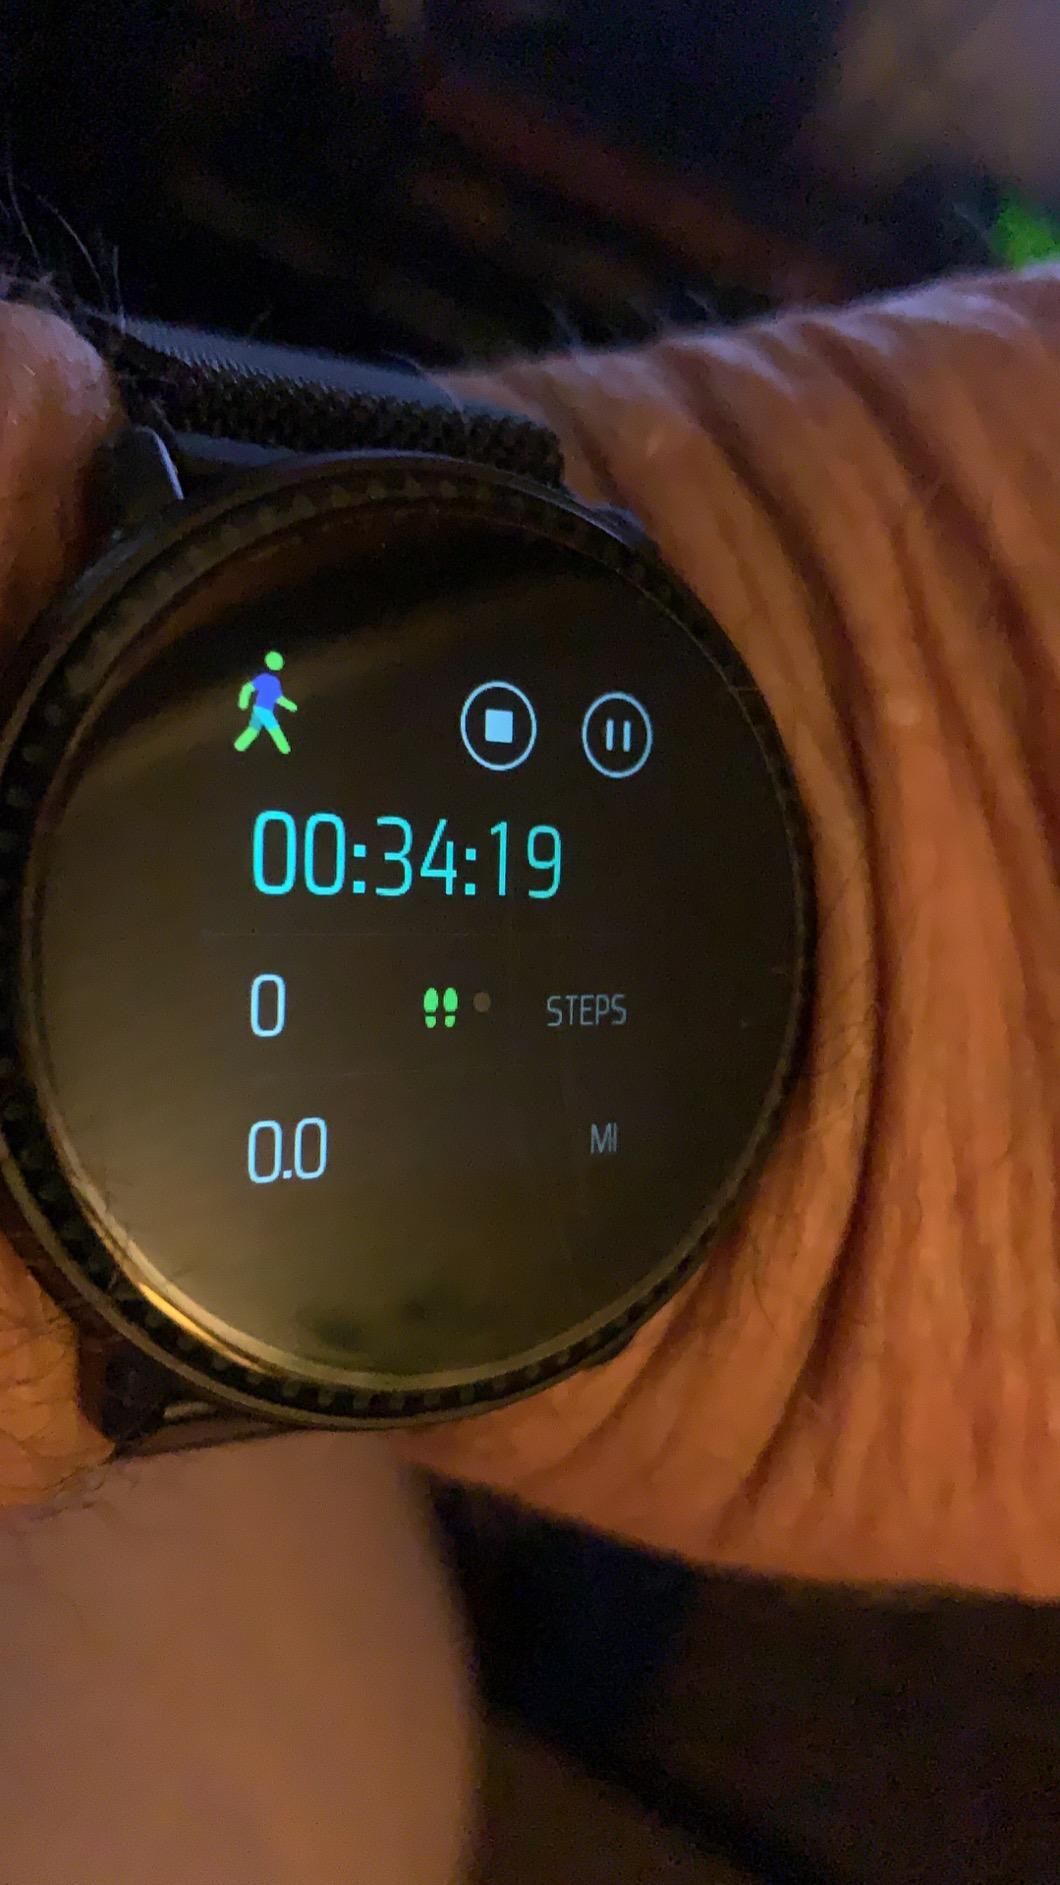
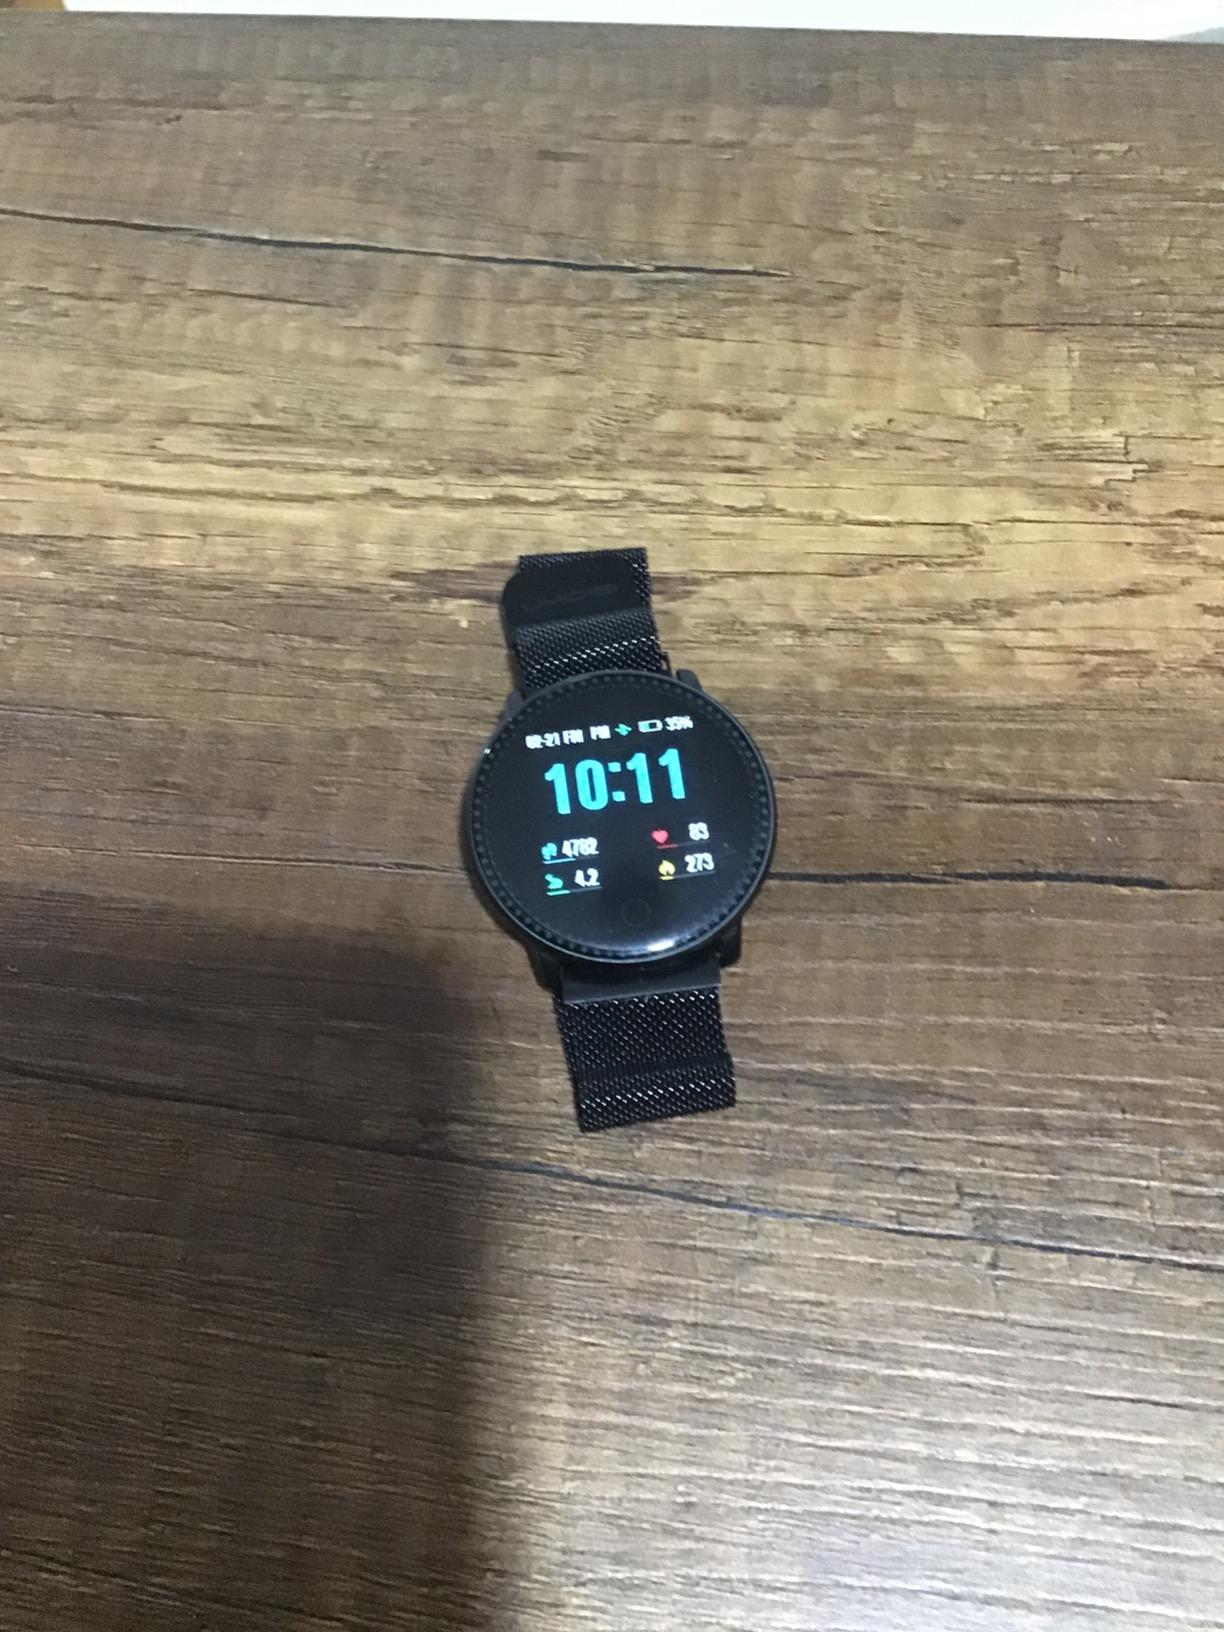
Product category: smartwatch
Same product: yes